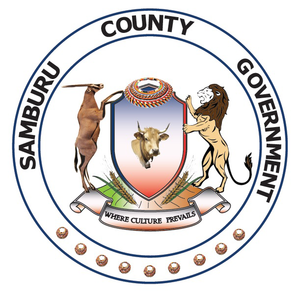
Le comté de Samburu est un comté de l'ancienne province de la vallée du Rift, au Kenya. Il couvre une superficie d'environ 21 000 km² dans le nord du Kenya où vivent les peuples Samburu, Turkana et de nombreuses autres tribus. Il s'étend au nord de la rivière Wuaso Ng'iro au sud du lac Turkana. Selon le recensement de 2019, le comté a une population de 310 327 habitants.